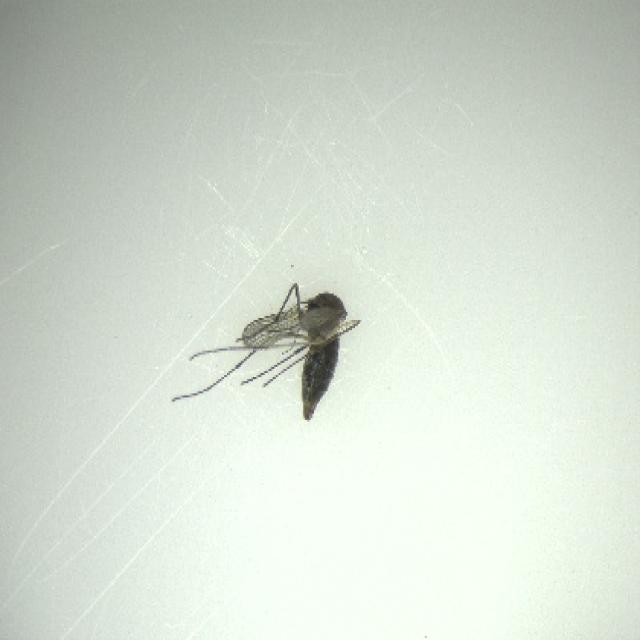
Species: culex_tritaeniorhynchus